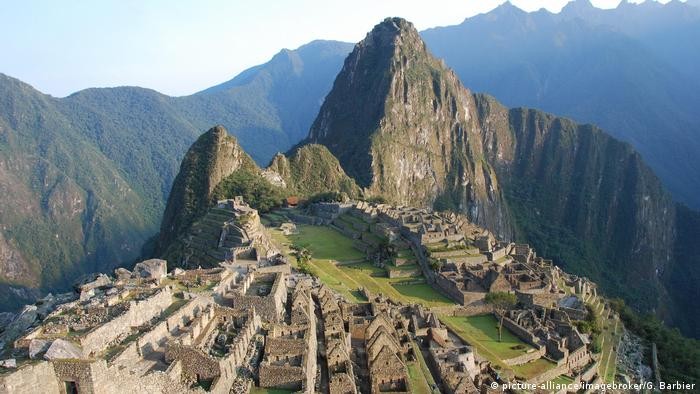
Landmark: Machu Picchu